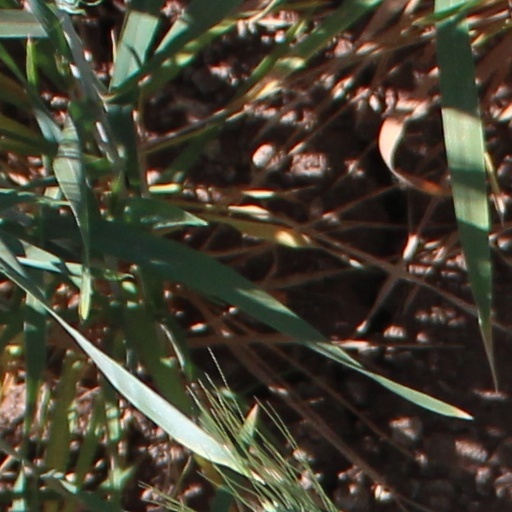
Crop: wheat